Nokia

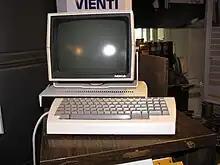
Nokia Mikko 3 minicomputer, 1978

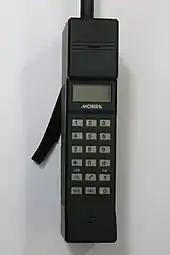
Mobira Cityman 450, 1985

In 1987, Nokia acquired Schaub-Lorenz, the consumer operations of Germany's Standard Elektrik Lorenz (SEL), which included its "Schaub-Lorenz" and "Graetz" brands. It was originally part of American conglomerate International Telephone & Telegraph (ITT), and after the acquisition products were sold under the "ITT Nokia" brand, despite SEL's sale to Compagnie Générale d'Electricité (CGE), the predecessor of Alcatel, in 1986.